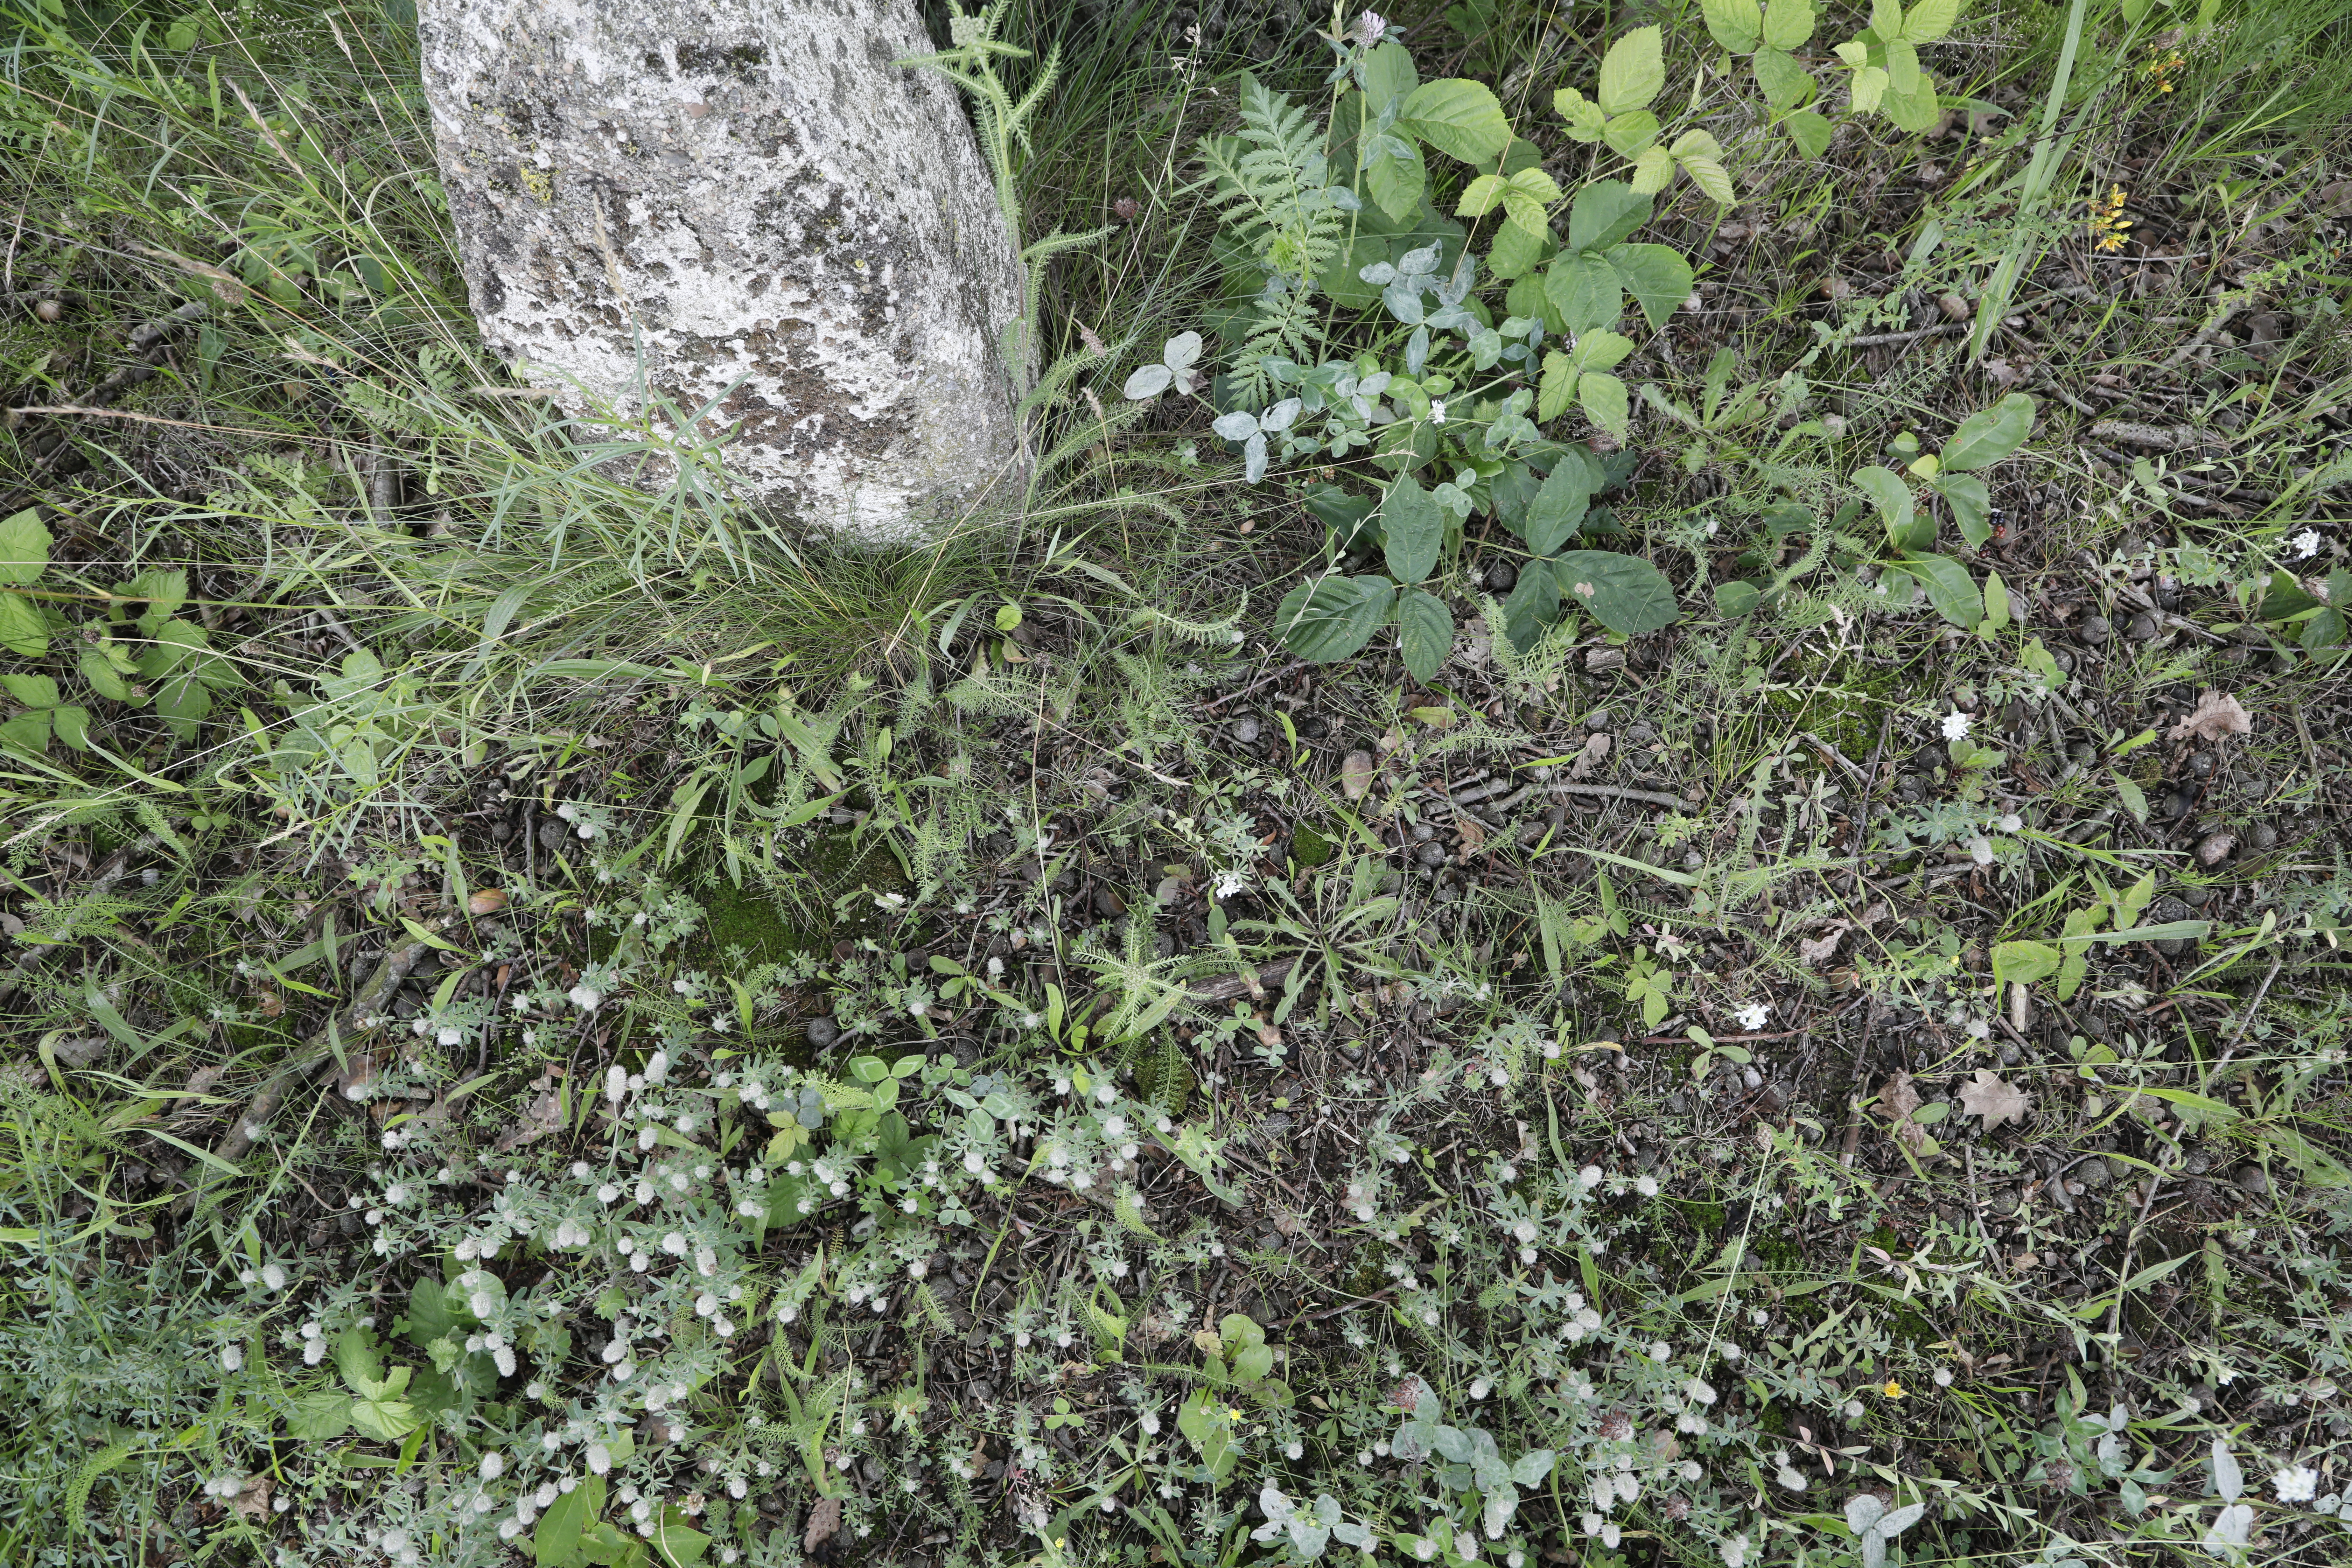
Plant species: Berteroa incana